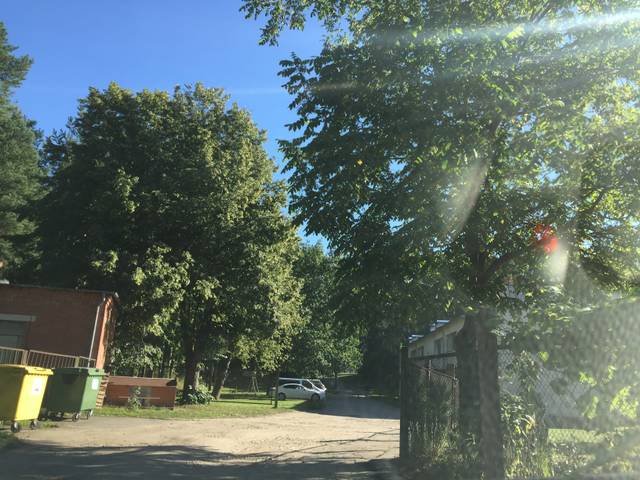
Region: Latvia
Coordinates: 56.977, 24.311